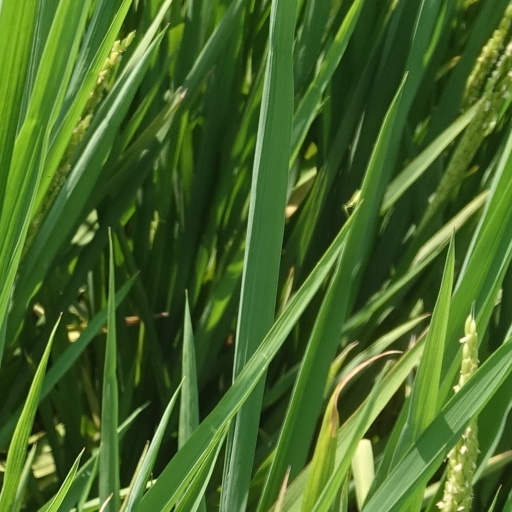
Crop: rice